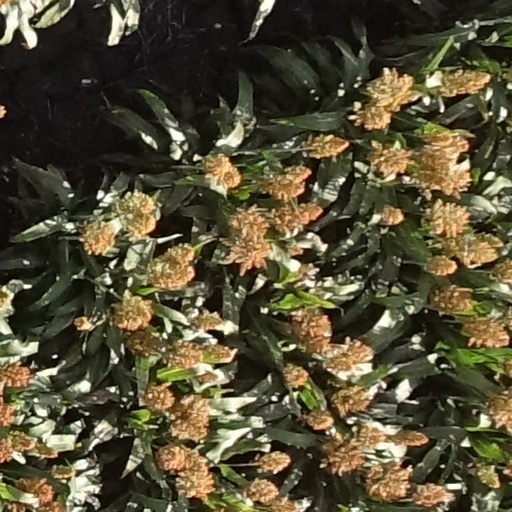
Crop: sorghum